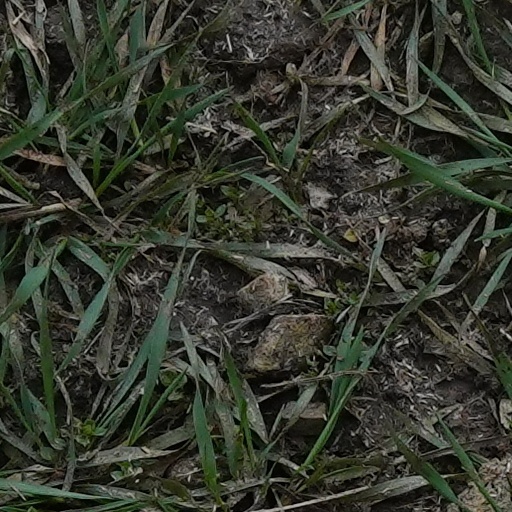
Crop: wheat